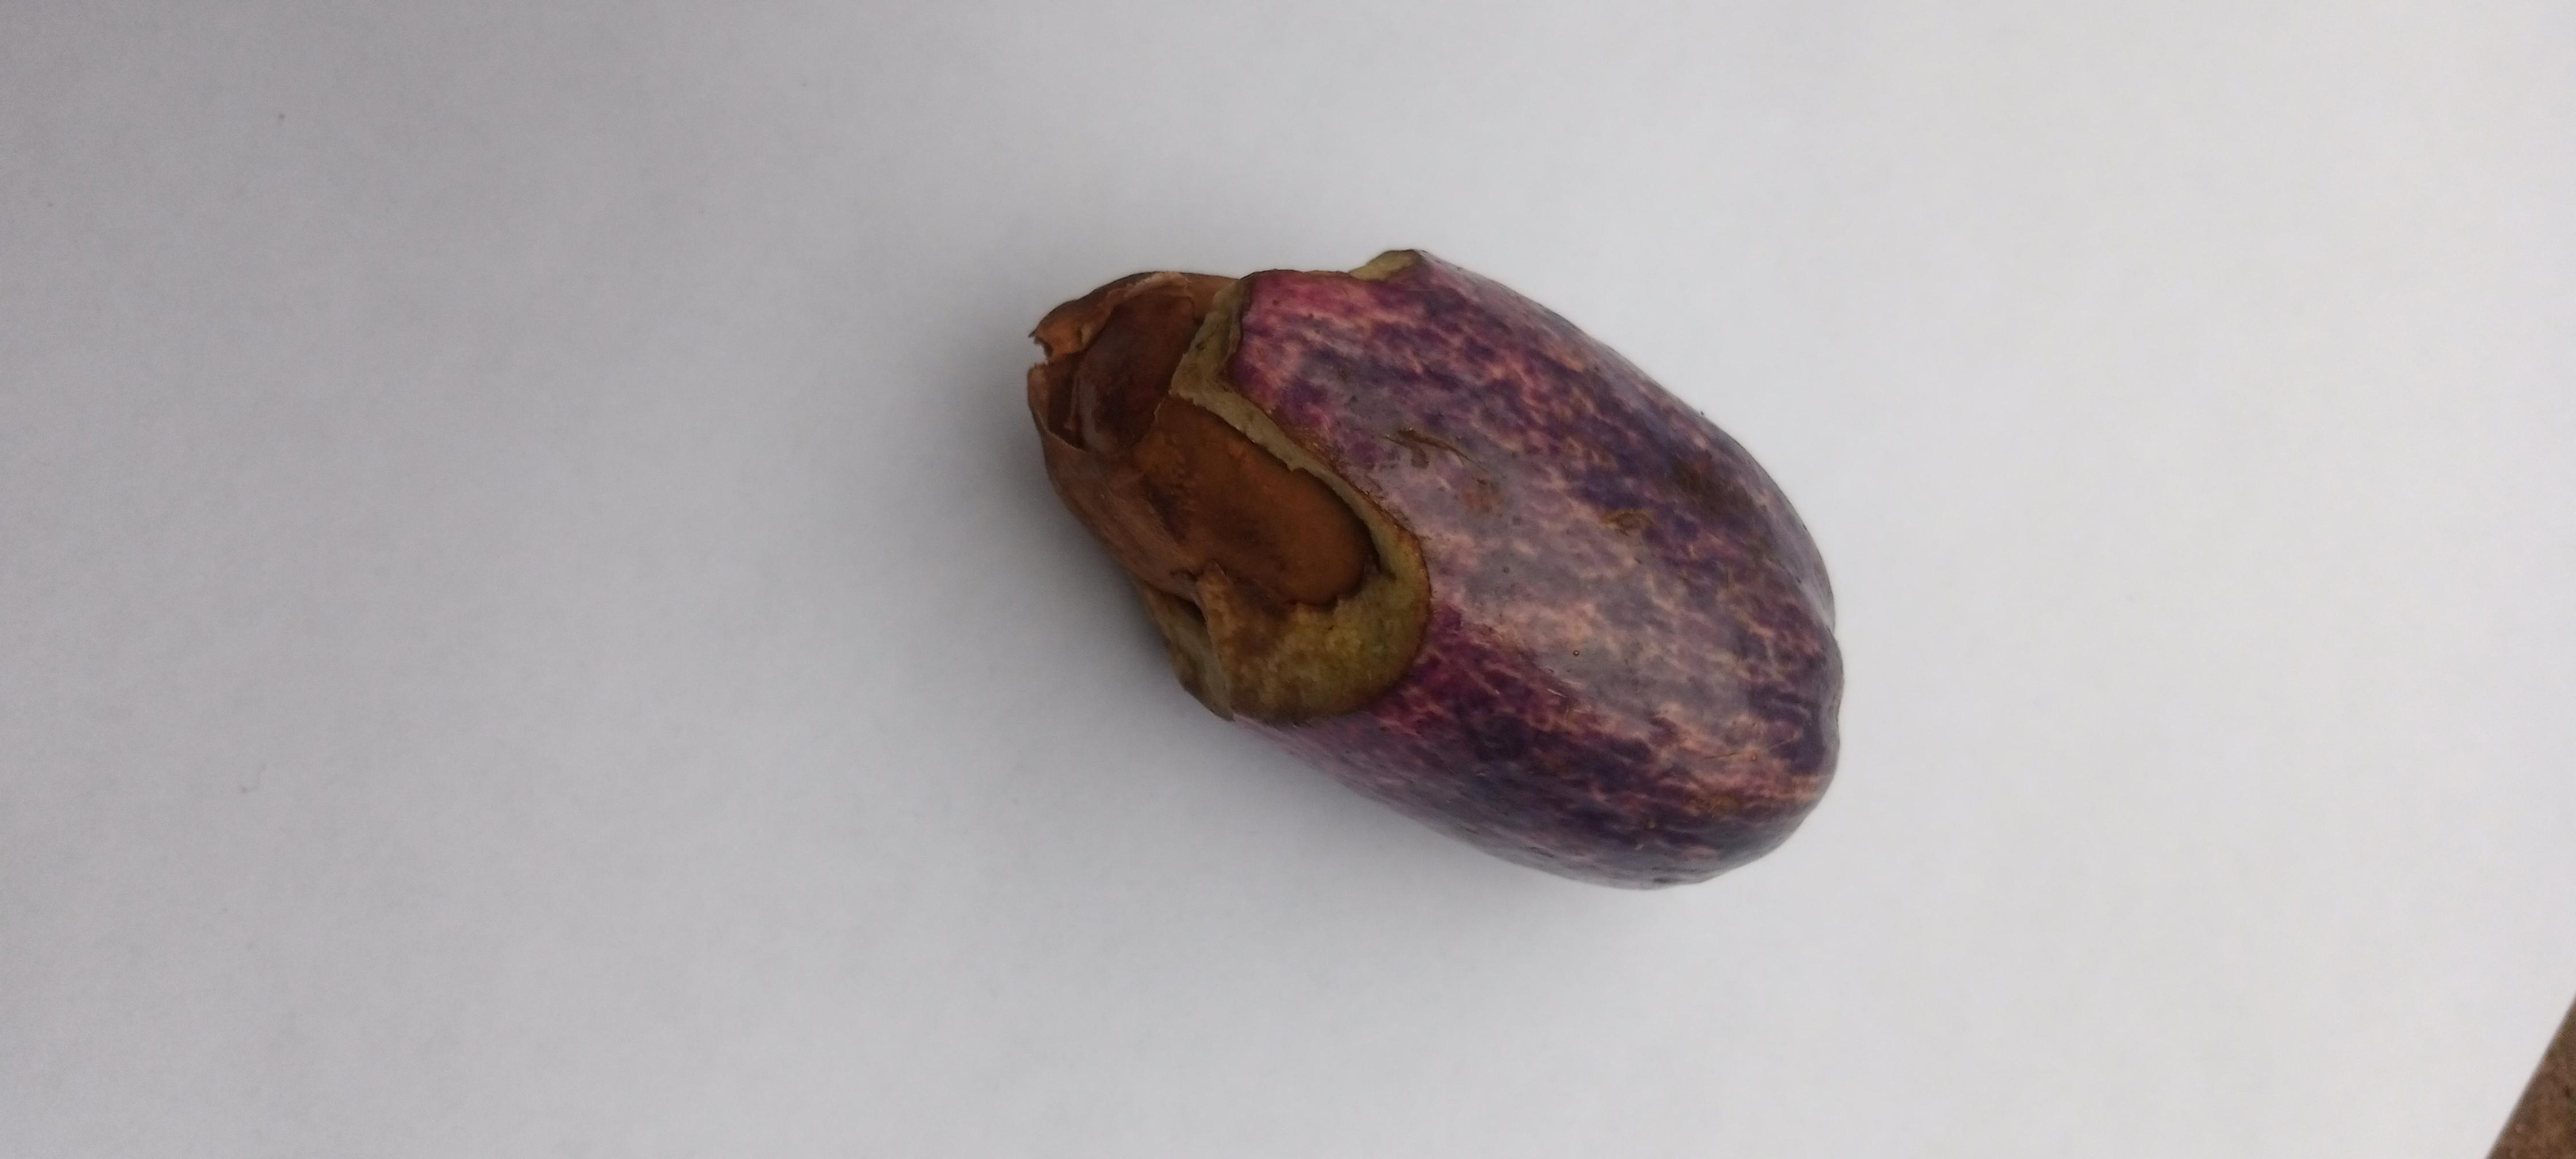
Plum grade: cracked